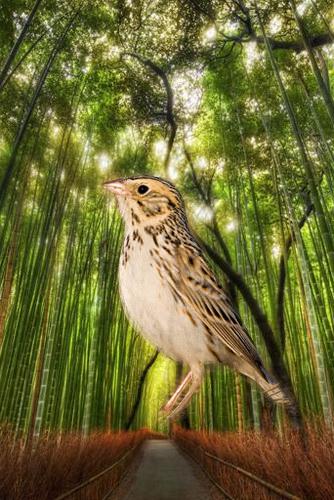
Bird species: Baird_Sparrow
Bird type: landbird
Background: land